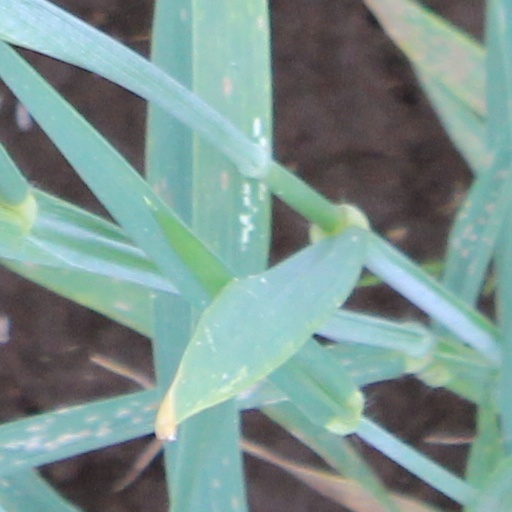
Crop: wheat